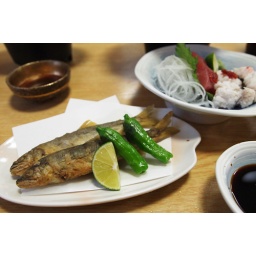
Two river fish in Kawa-Yu